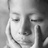
Emotion: sad